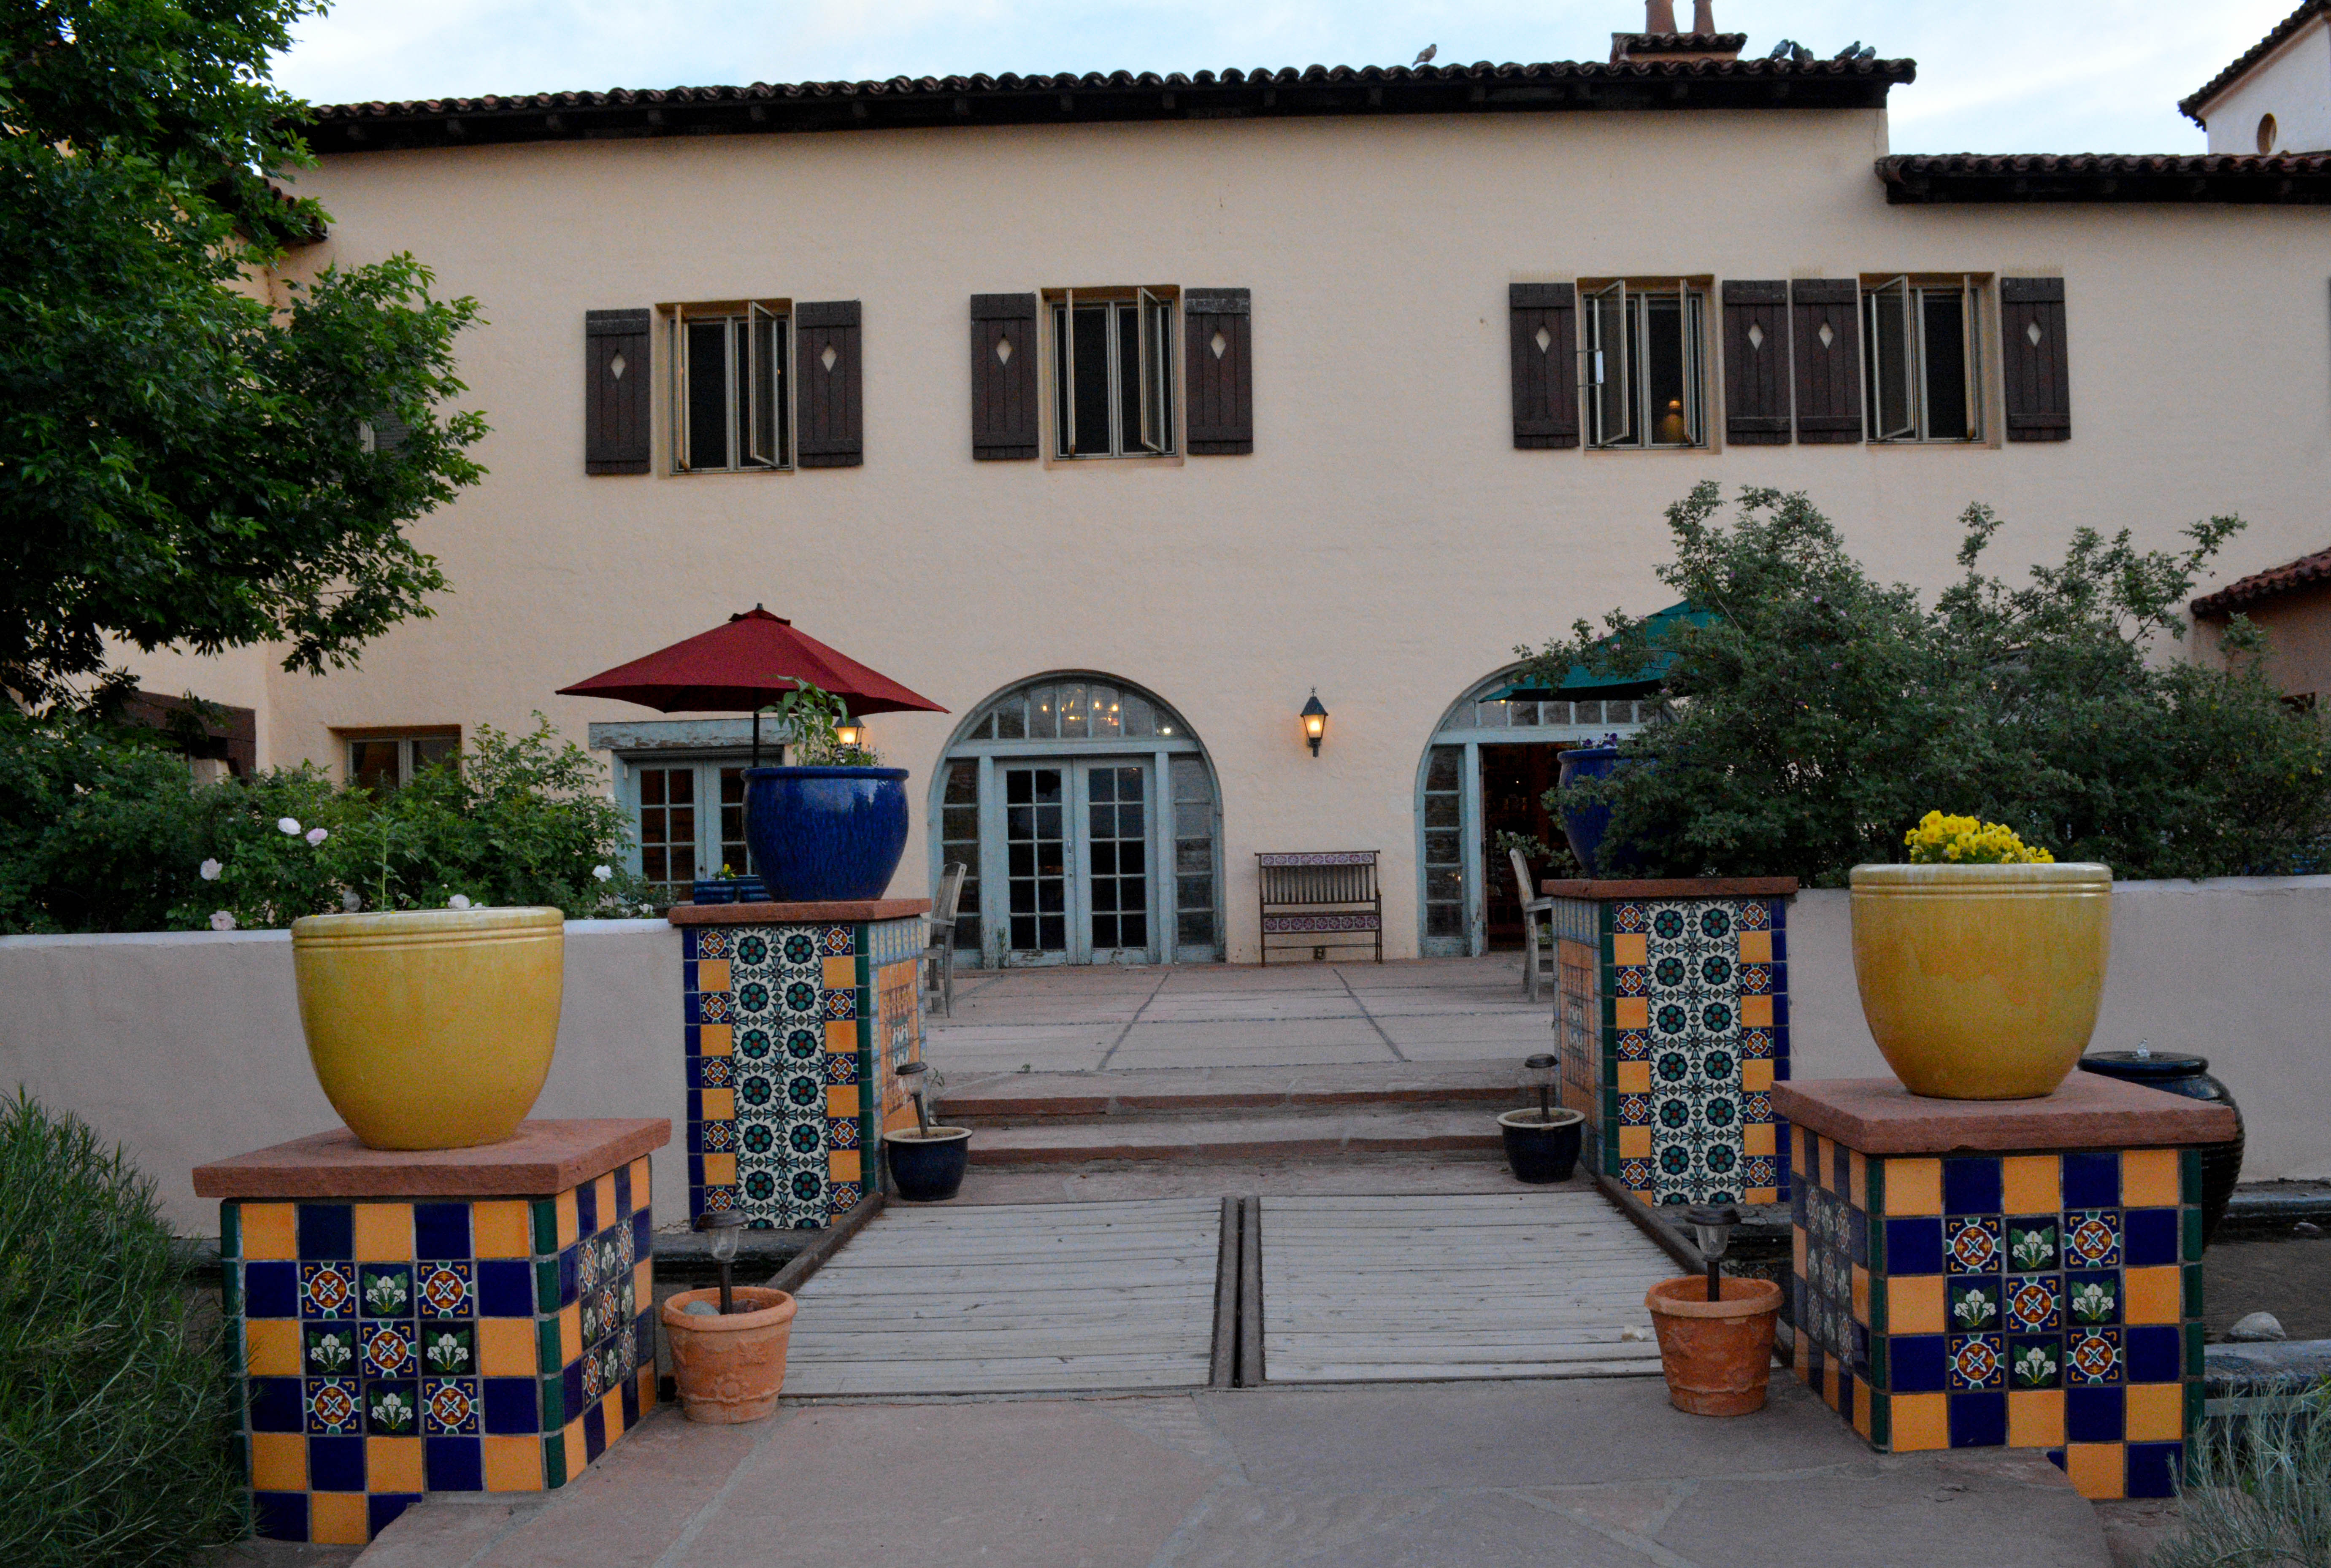
villa, mansion, house, building, home, cottage, backyard, property, courtyard, resort, estate, yard, hacienda, condominium, outdoor structure